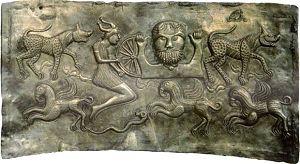
La corne animale est une extrémité protubérante chez certains animaux. Elle peut être formée de kératine seule ou d'une base osseuse recouverte de kératine. Les cornes ne doivent pas être confondues avec les bois de cervidés.
Le casque à cornes est un type de casque portant des ornements en corne animale ou imitant leur forme. Les découvertes du site de Star Carr, datant du Mésolithique, laissent supposer que ces ornements furent utilisés tôt pour des cérémonies religieuses ou des rituels, mais ils sont principalement connus dans l'imaginaire collectif comme représentatifs des guerriers Vikings, bien qu'il s'agisse d'un mythe moderne.
Taranis est un dieu du Ciel et de l'Orage de la mythologie celtique gauloise.
Le casque Waterloo ou casque du Waterloo Bridge est un casque pré-romain celte cérémonial en bronze avec des décorations en repoussé dans le style de l'art celte, et des ornements en forme de cornes coniques qui font sa particularité. Il date d'environ -150 à -50, et a été trouvé en 1868 dans la Tamise près de Waterloo Bridge à Londres, Angleterre. Il est dorénavant exposé au British Museum de Londres